Fayr Jag

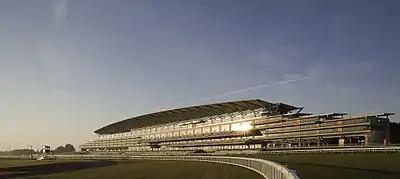
Ascot Racecourse: the site of two of Fayr Jag's major wins

On his first appearance as a five-year-old Fayr Jag ran poorly as he finished thirteenth of the fifteen runners behind Monsieur Bond in the Duke of York Stakes on good-to-soft ground 11 May. On 19 June the gelding ran for the second time at Royal Ascot when he was one of fourteen horses to contest the Group One Golden Jubilee Stakes over six furlongs on firm ground. Avonbridge started favourite ahead of Airwave, Monsieur Bond, Cape of Good Hope and Crystal Castle (2002 Diadem Stakes) with Fayr Jag next in the betting on 12/1. The other runners included Ashdown Express (Bentinck Stakes), Polar Way (Boland Stakes), Twilight Blues (2003 Duke of York Stakes), Night's Cross (Tipperary Stakes), Country Reel (Gimcrack Stakes), Steenberg (Wentworth Stakes) and Bahamian Pirate. After racing in mid-division Fayr Jag made a forward move at half-distance and took the lead a quarter of a mile from the finish. Despite hanging slightly right in the closing stages he was driven out by Supple to win by a head from Crystal Castle with Cape of Good Hope ahead away in third. Easterby was not present, choosing to attend his local course at Redcar where he saddled the winner of a selling race. Willie Supple said "To win a Group One is very special for me. I suppose it will be champagne all round for the boys". He went on to say that Fayr Jag "has had his problems over the years - he broke a bone in his head in the stalls, and I fell off him at Newmarket last year. He travelled well all the way and got a good lead, but probably got there too soon and just held on in the end".